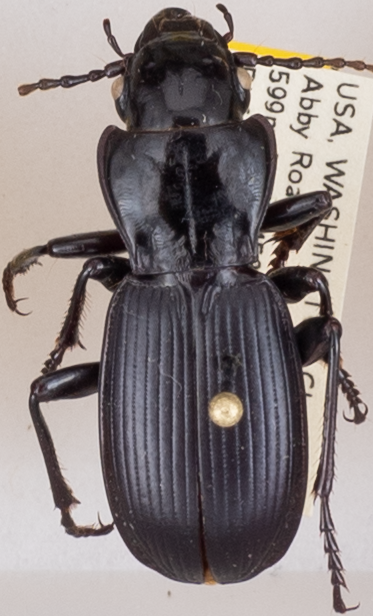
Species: Pterostichus lama
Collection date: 2018-06-26
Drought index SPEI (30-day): -0.926
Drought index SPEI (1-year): -0.572
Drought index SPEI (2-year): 0.71